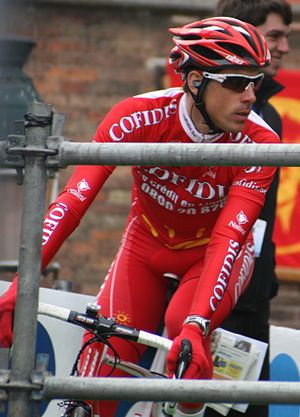
Sébastien Minard
Sébastien Minard
Sébastien Minard er en fransk tidligere professionel cykelrytter, som cyklede for det professionelle cykelhold Ag2r-La Mondiale.